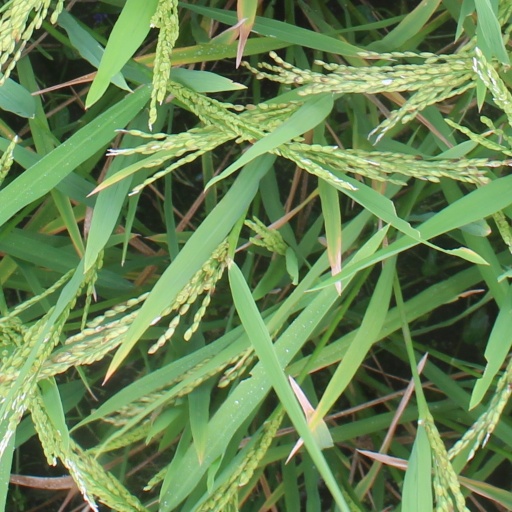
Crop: rice